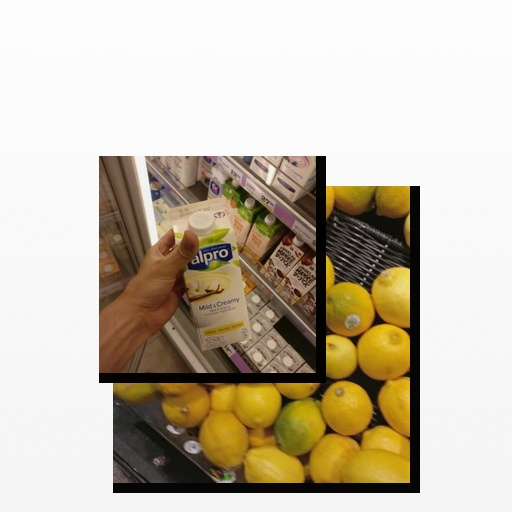
Food items: vanilla_soyghurt, lemon